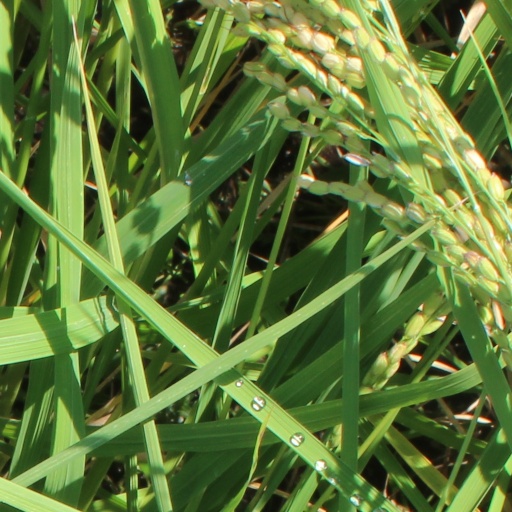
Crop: rice